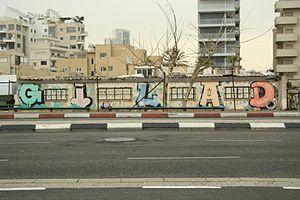
Gilad Shalit ou Guilad Schalit, né le 28 août 1986 à Nahariya, en Israël, est un soldat de l’armée israélienne et citoyen franco-israélien. Le 25 juin 2006, il est capturé par un commando de palestiniens à Kerem Shalom. Son enlèvement est revendiqué par les Brigades Izz al-Din al-Qassam, les Comités de résistance populaire et un groupe inconnu se faisant appeler l’« Armée de l’islam », annonçant leur intention d’échanger Gilat Shalit contre des prisonniers palestiniens détenus en Israël. Le Premier ministre israélien Ehud Olmert refuse toute négociation et lance, le 28 juin 2006, l’opération Pluies d'été, qui ne permettra pas la libération de l'otage. Puis, avec l’aide des Égyptiens et d’un médiateur allemand, des négociations s’ouvrent. Le Hamas propose alors d’échanger Gilad Shalit contre près de 1 000 prisonniers palestiniens. Les Israéliens refusent initialement de libérer les détenus « avec du sang sur les mains » mais ils acceptent en décembre 2009 à condition qu’ils soient interdits de séjour en Cisjordanie. La proposition est rejetée par le Hamas.
La guerre des mots dans le conflit israélo-palestinien fait référence à la guerre médiatique à laquelle se livrent en particulier sur internet les protagonistes du conflit israélo-palestinien ainsi que les militants et sympathisants pro-israéliens et pro-palestiniens. Elle s'étend également aux mondes académique et culturel où elle alimente de nombreuses polémiques.